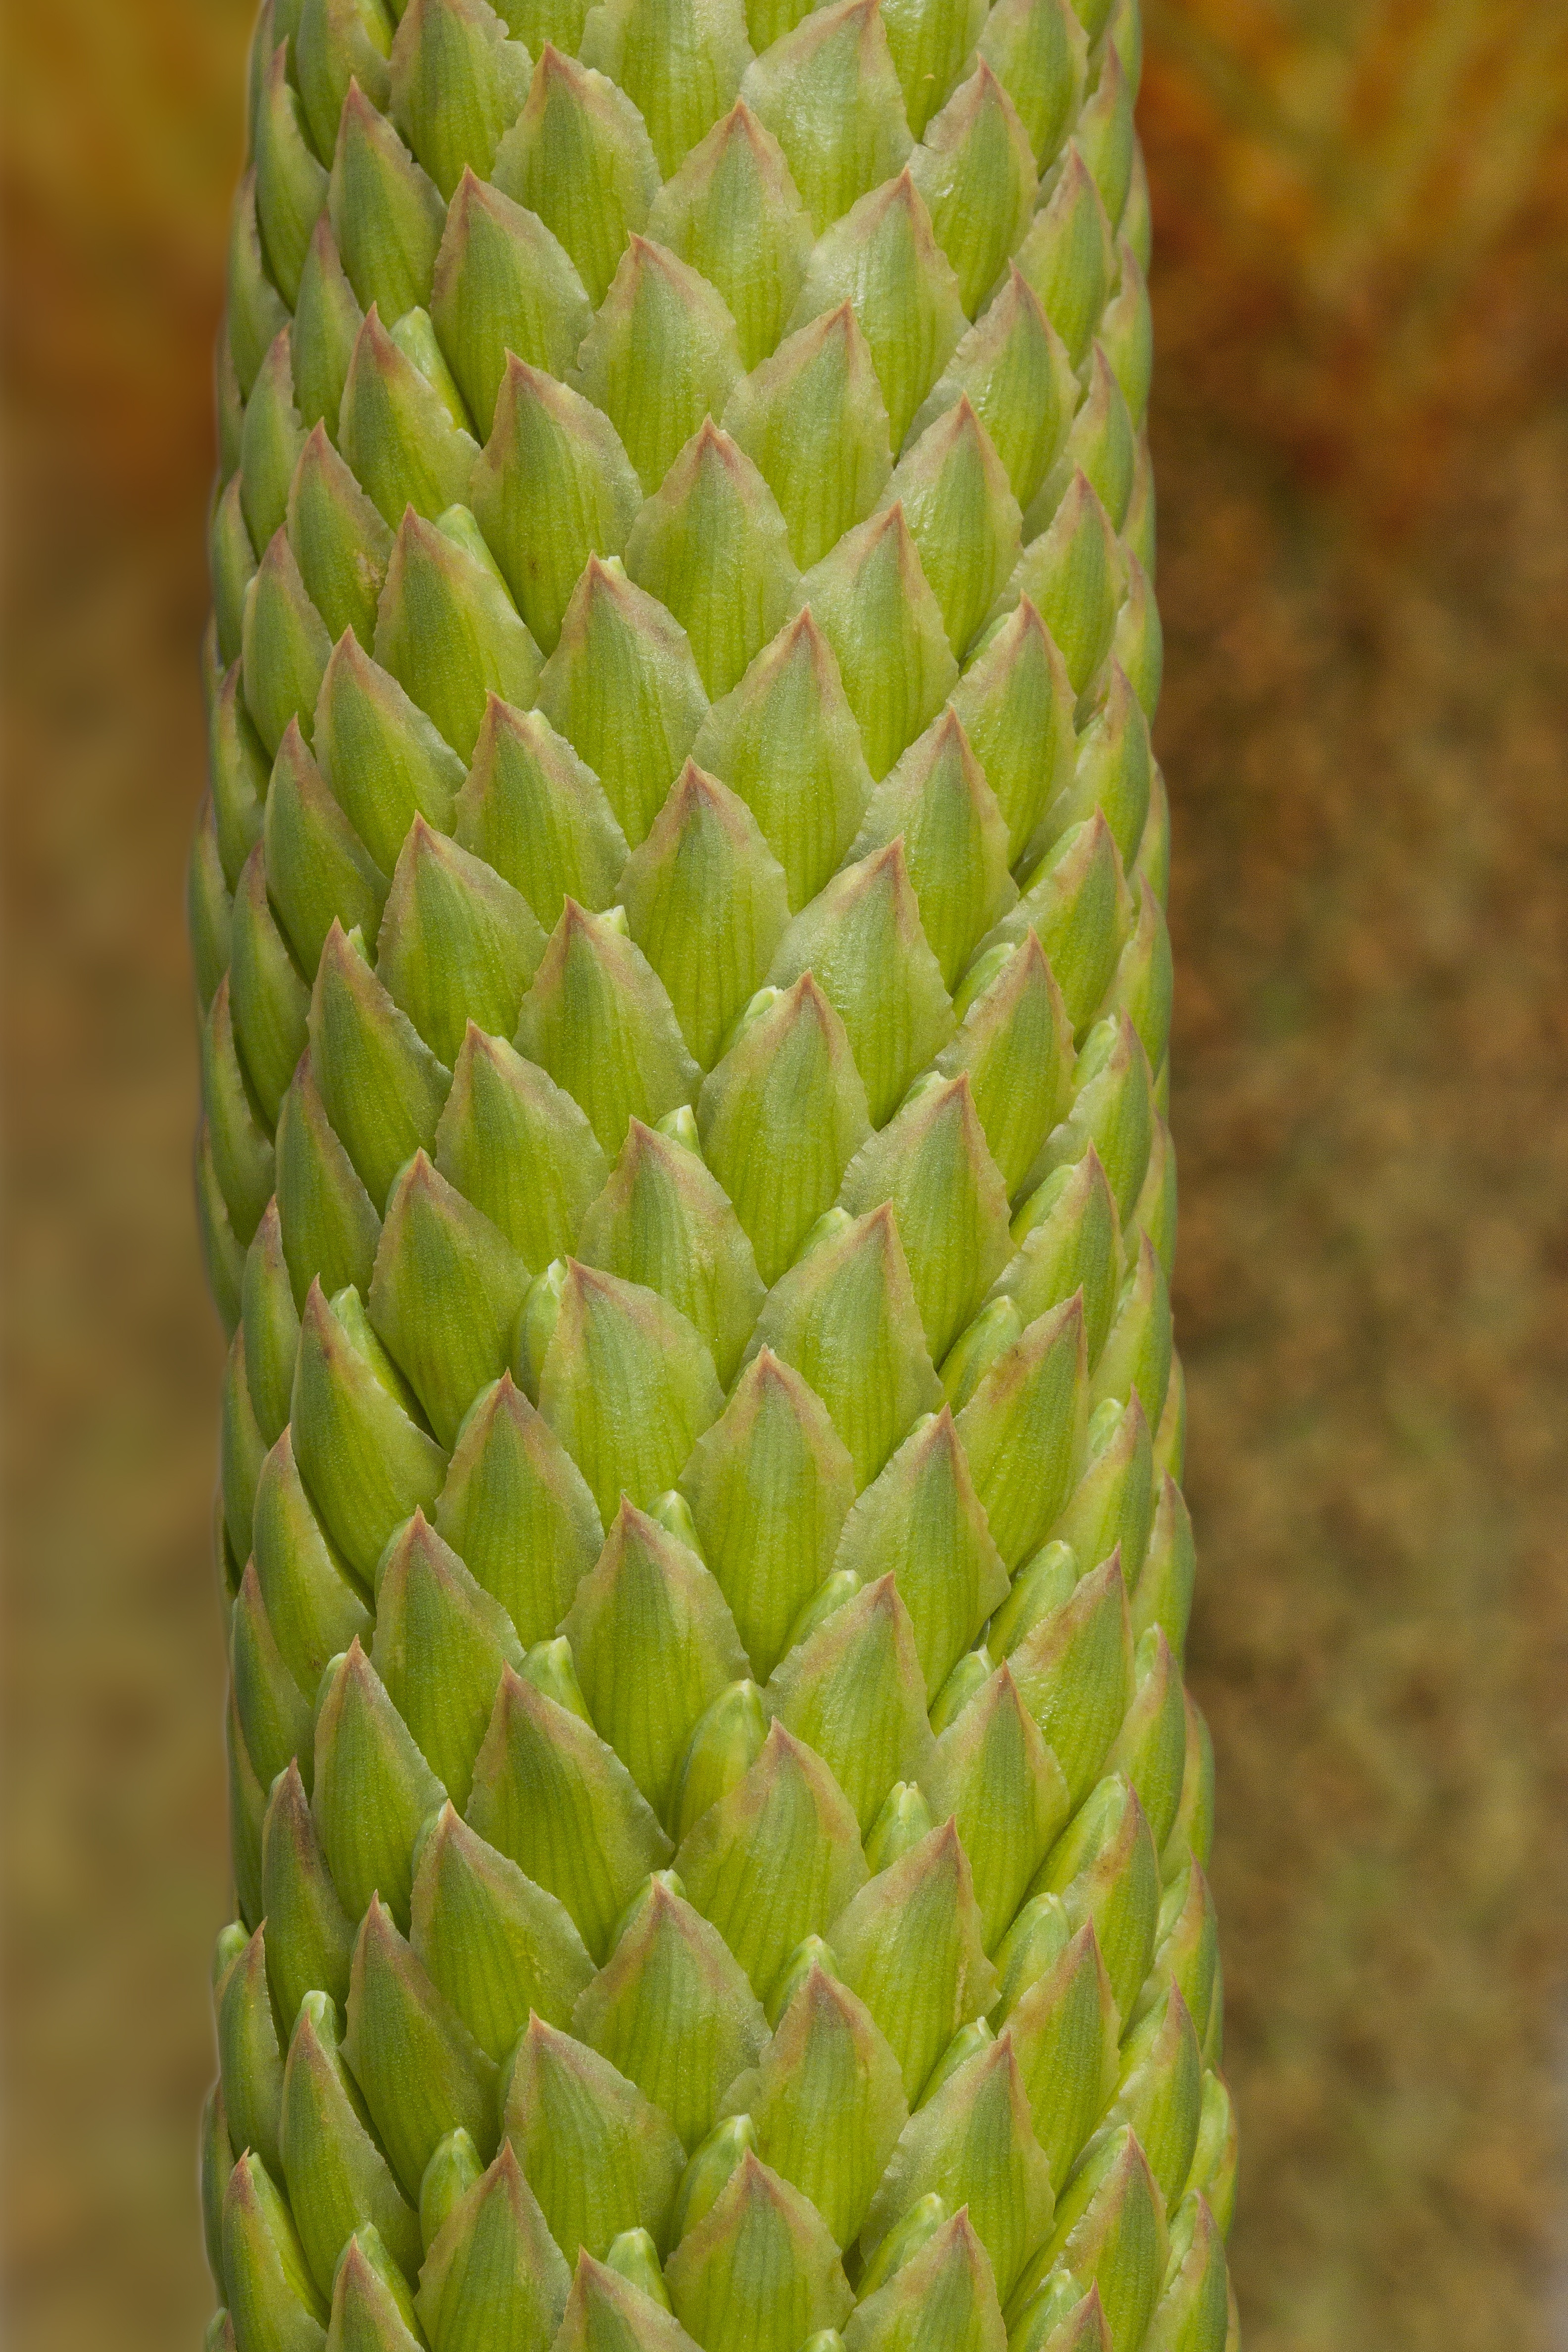
cactus, plant, fruit, leaf, flower, pattern, food, green, geometric, produce, crop, botany, yellow, agriculture, fine, tender, pointed, greenish, macro photography, flowering plant, leaflets, grass family, plant stem, land plant, nopal